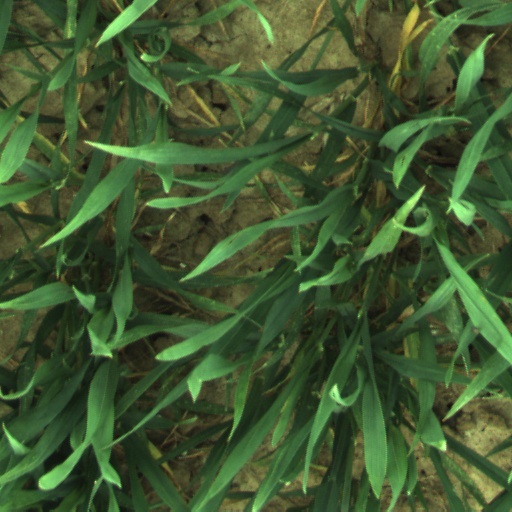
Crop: wheat